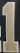
Number: 1